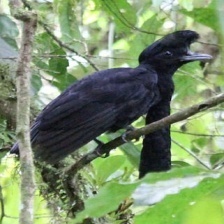
Species: UMBRELLA BIRD
Scientific name: CEPHALOPTERUS